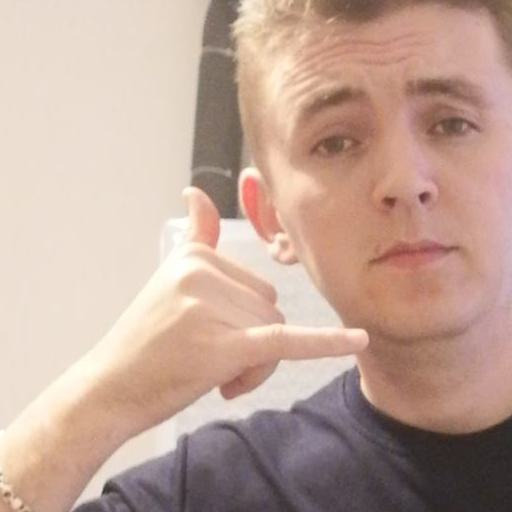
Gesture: call